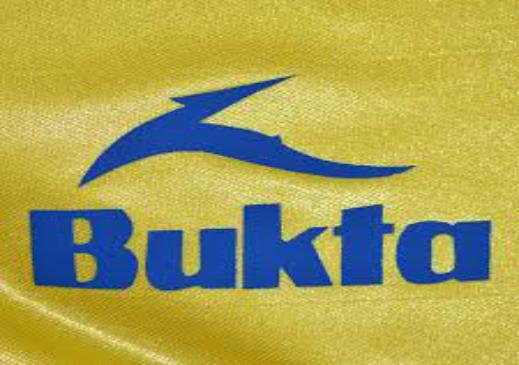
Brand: bukta
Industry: Clothes